Stefan Holm

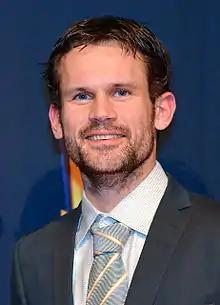
Stefan Holm during the Swedish Sports Awards inside the Stockholm Globe Arena in January 2014

Stefan Christian Holm (born 25 May 1976) is a retired Swedish high jumper. He won an Olympic gold medal, a silver in the World Championships, and one silver and one bronze medal in the European Championships. His personal records are (outdoors, set 2008) and (indoors, set 2005). Clearing the bar 59 centimeters (23 in) over his own height, he currently holds, jointly with American Franklin Jacobs, the world record for height differential.